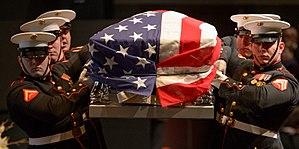
John Herschel Glenn, Jr., né le 18 juillet 1921 à Cambridge et mort le 8 décembre 2016 à Columbus, est un astronaute et un homme politique américain. En 1962, à bord de la capsule de la mission spatiale Mercury-Atlas 6, Glenn fait trois fois le tour de la Terre et devient ainsi le premier américain à effectuer un vol orbital. Après avoir pris sa retraite de la NASA en 1964 il entame une carrière politique. De 1974 à 1999 il est élu en tant que sénateur démocrate de l'État de l'Ohio. En 1998, il vole une dernière fois dans l'espace à bord de la navette spatiale américaine.